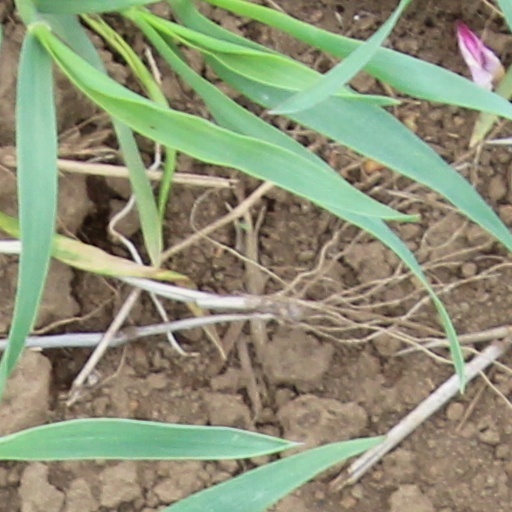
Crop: wheat